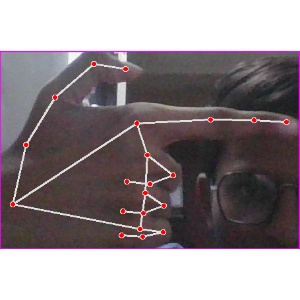
अक्षर: ब